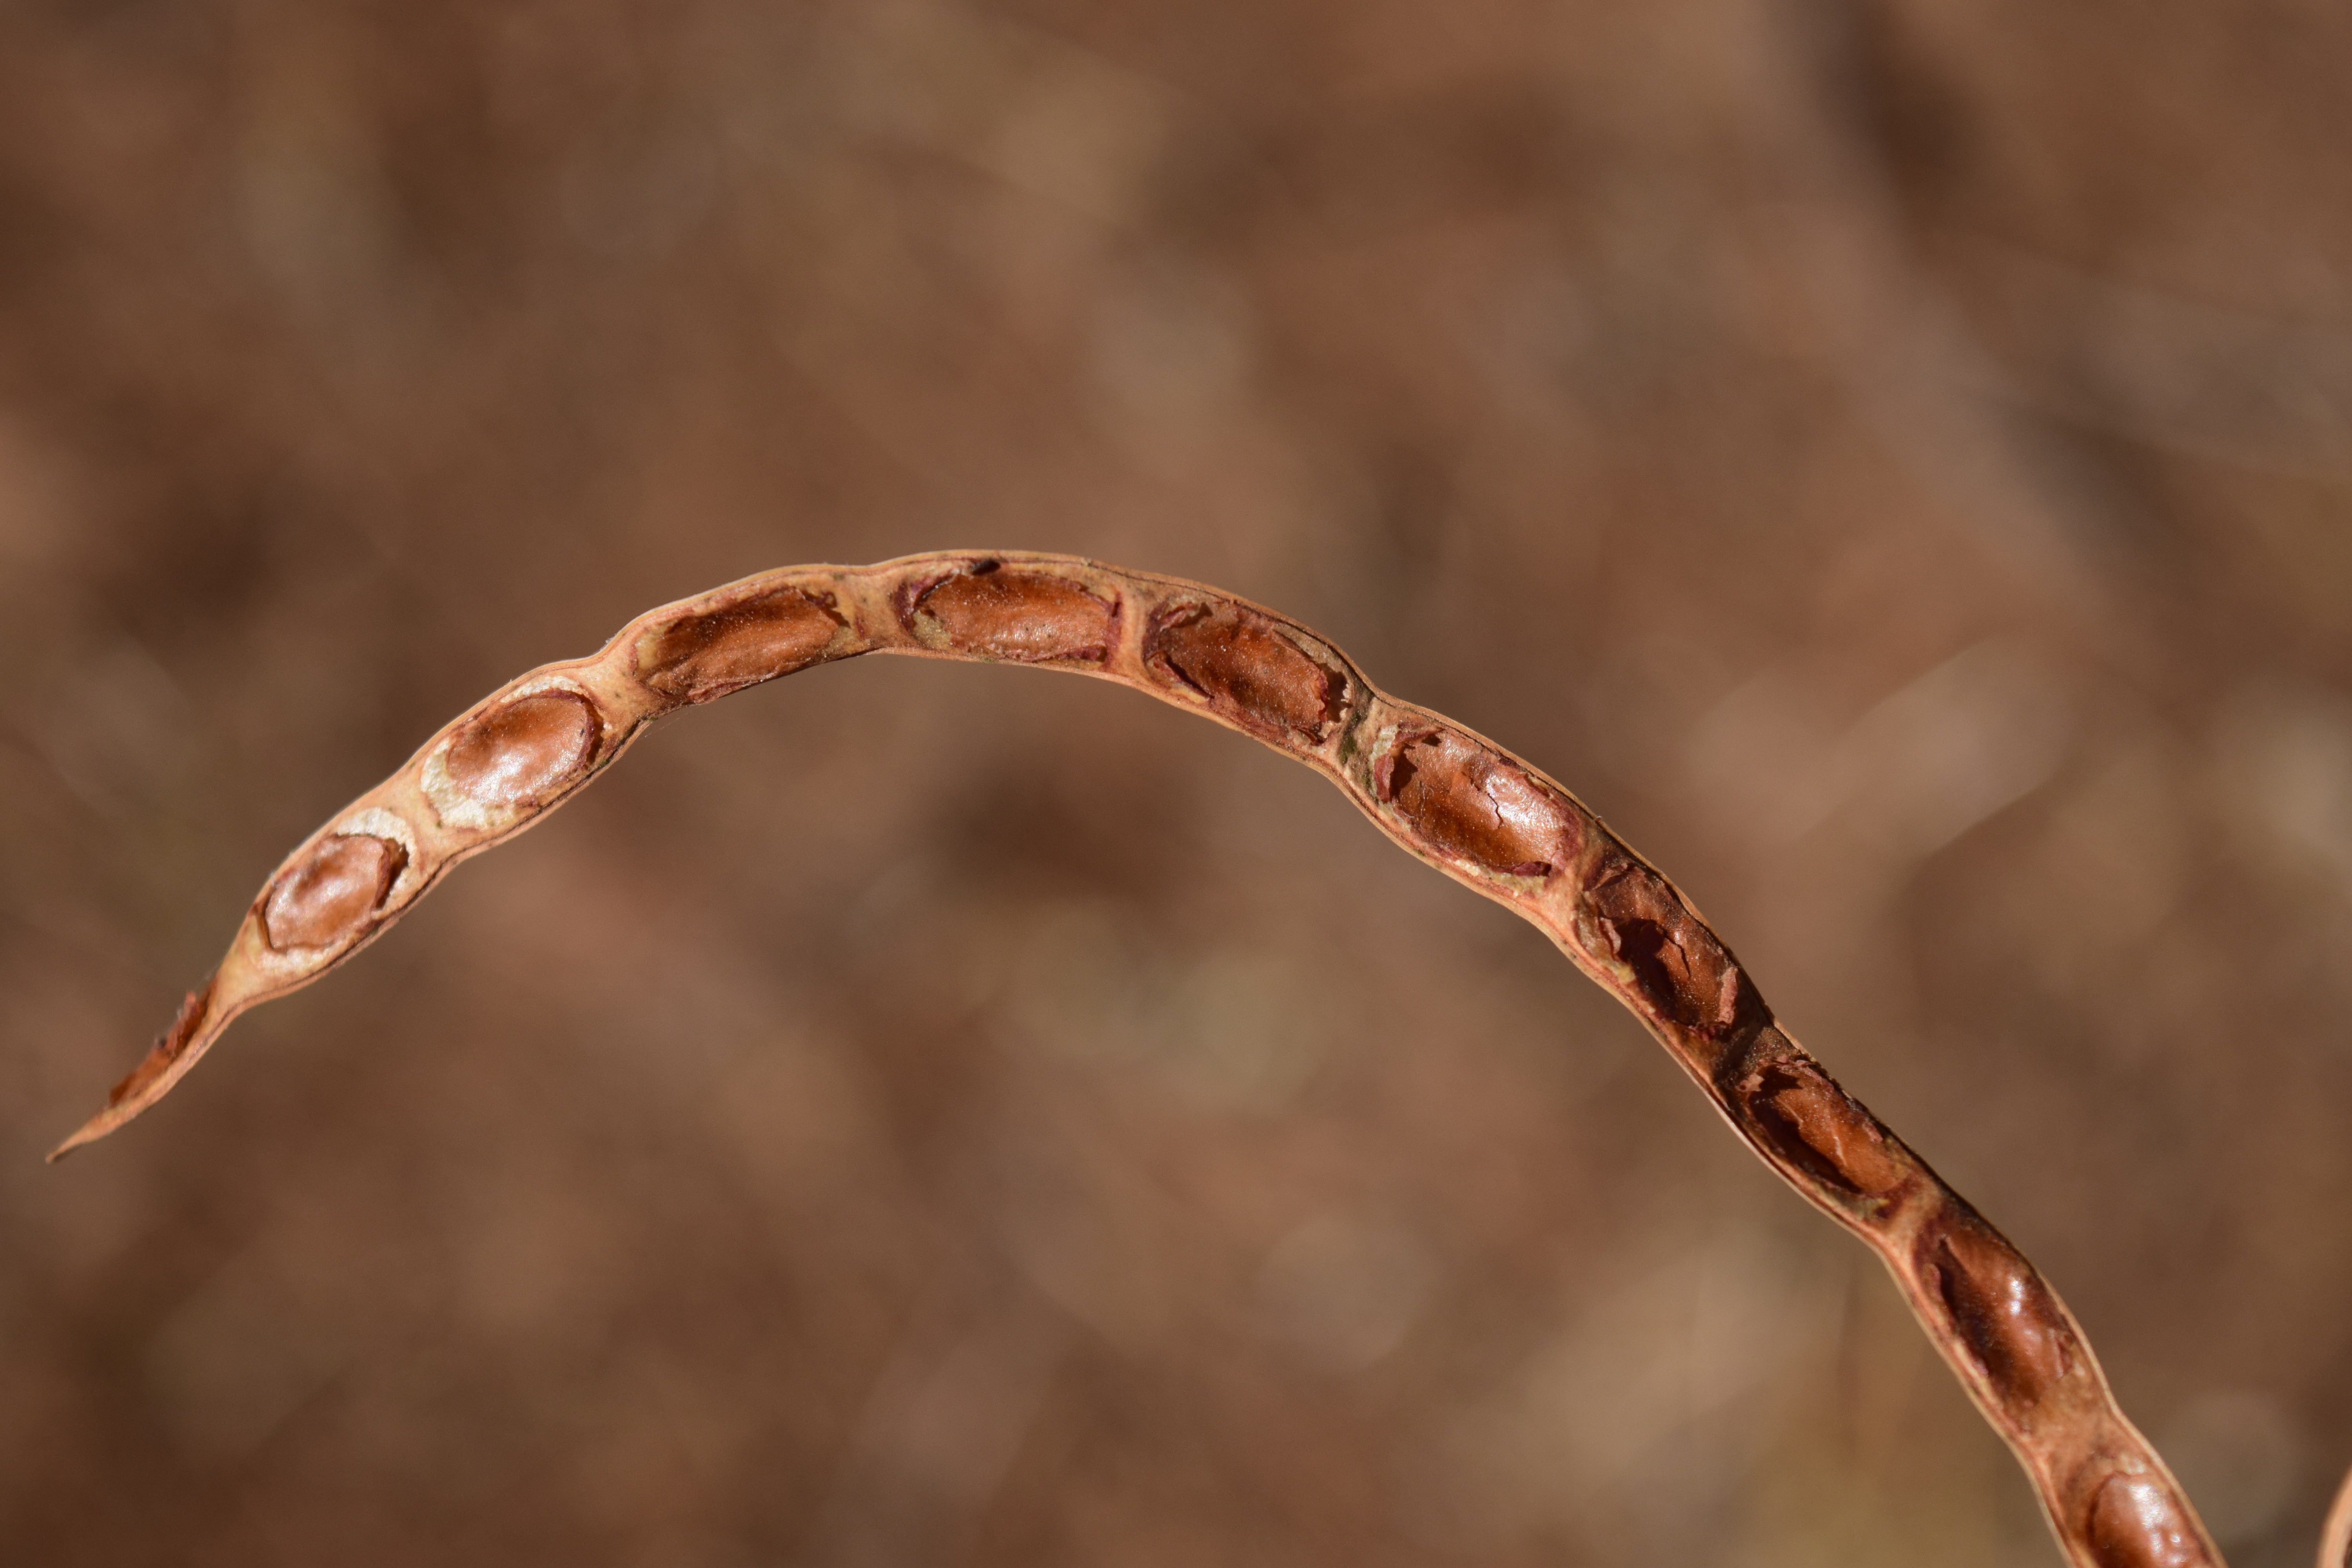
nature, branch, plant, photography, leaf, flower, summer, dry, brown, soil, close, flora, map, twig, close up, seeds, background, postcard, greeting card, macro photography, boll, improper mimosa, grass family, plant stem